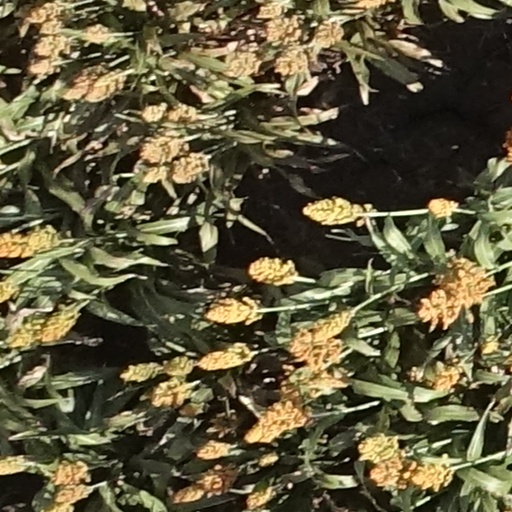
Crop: sorghum